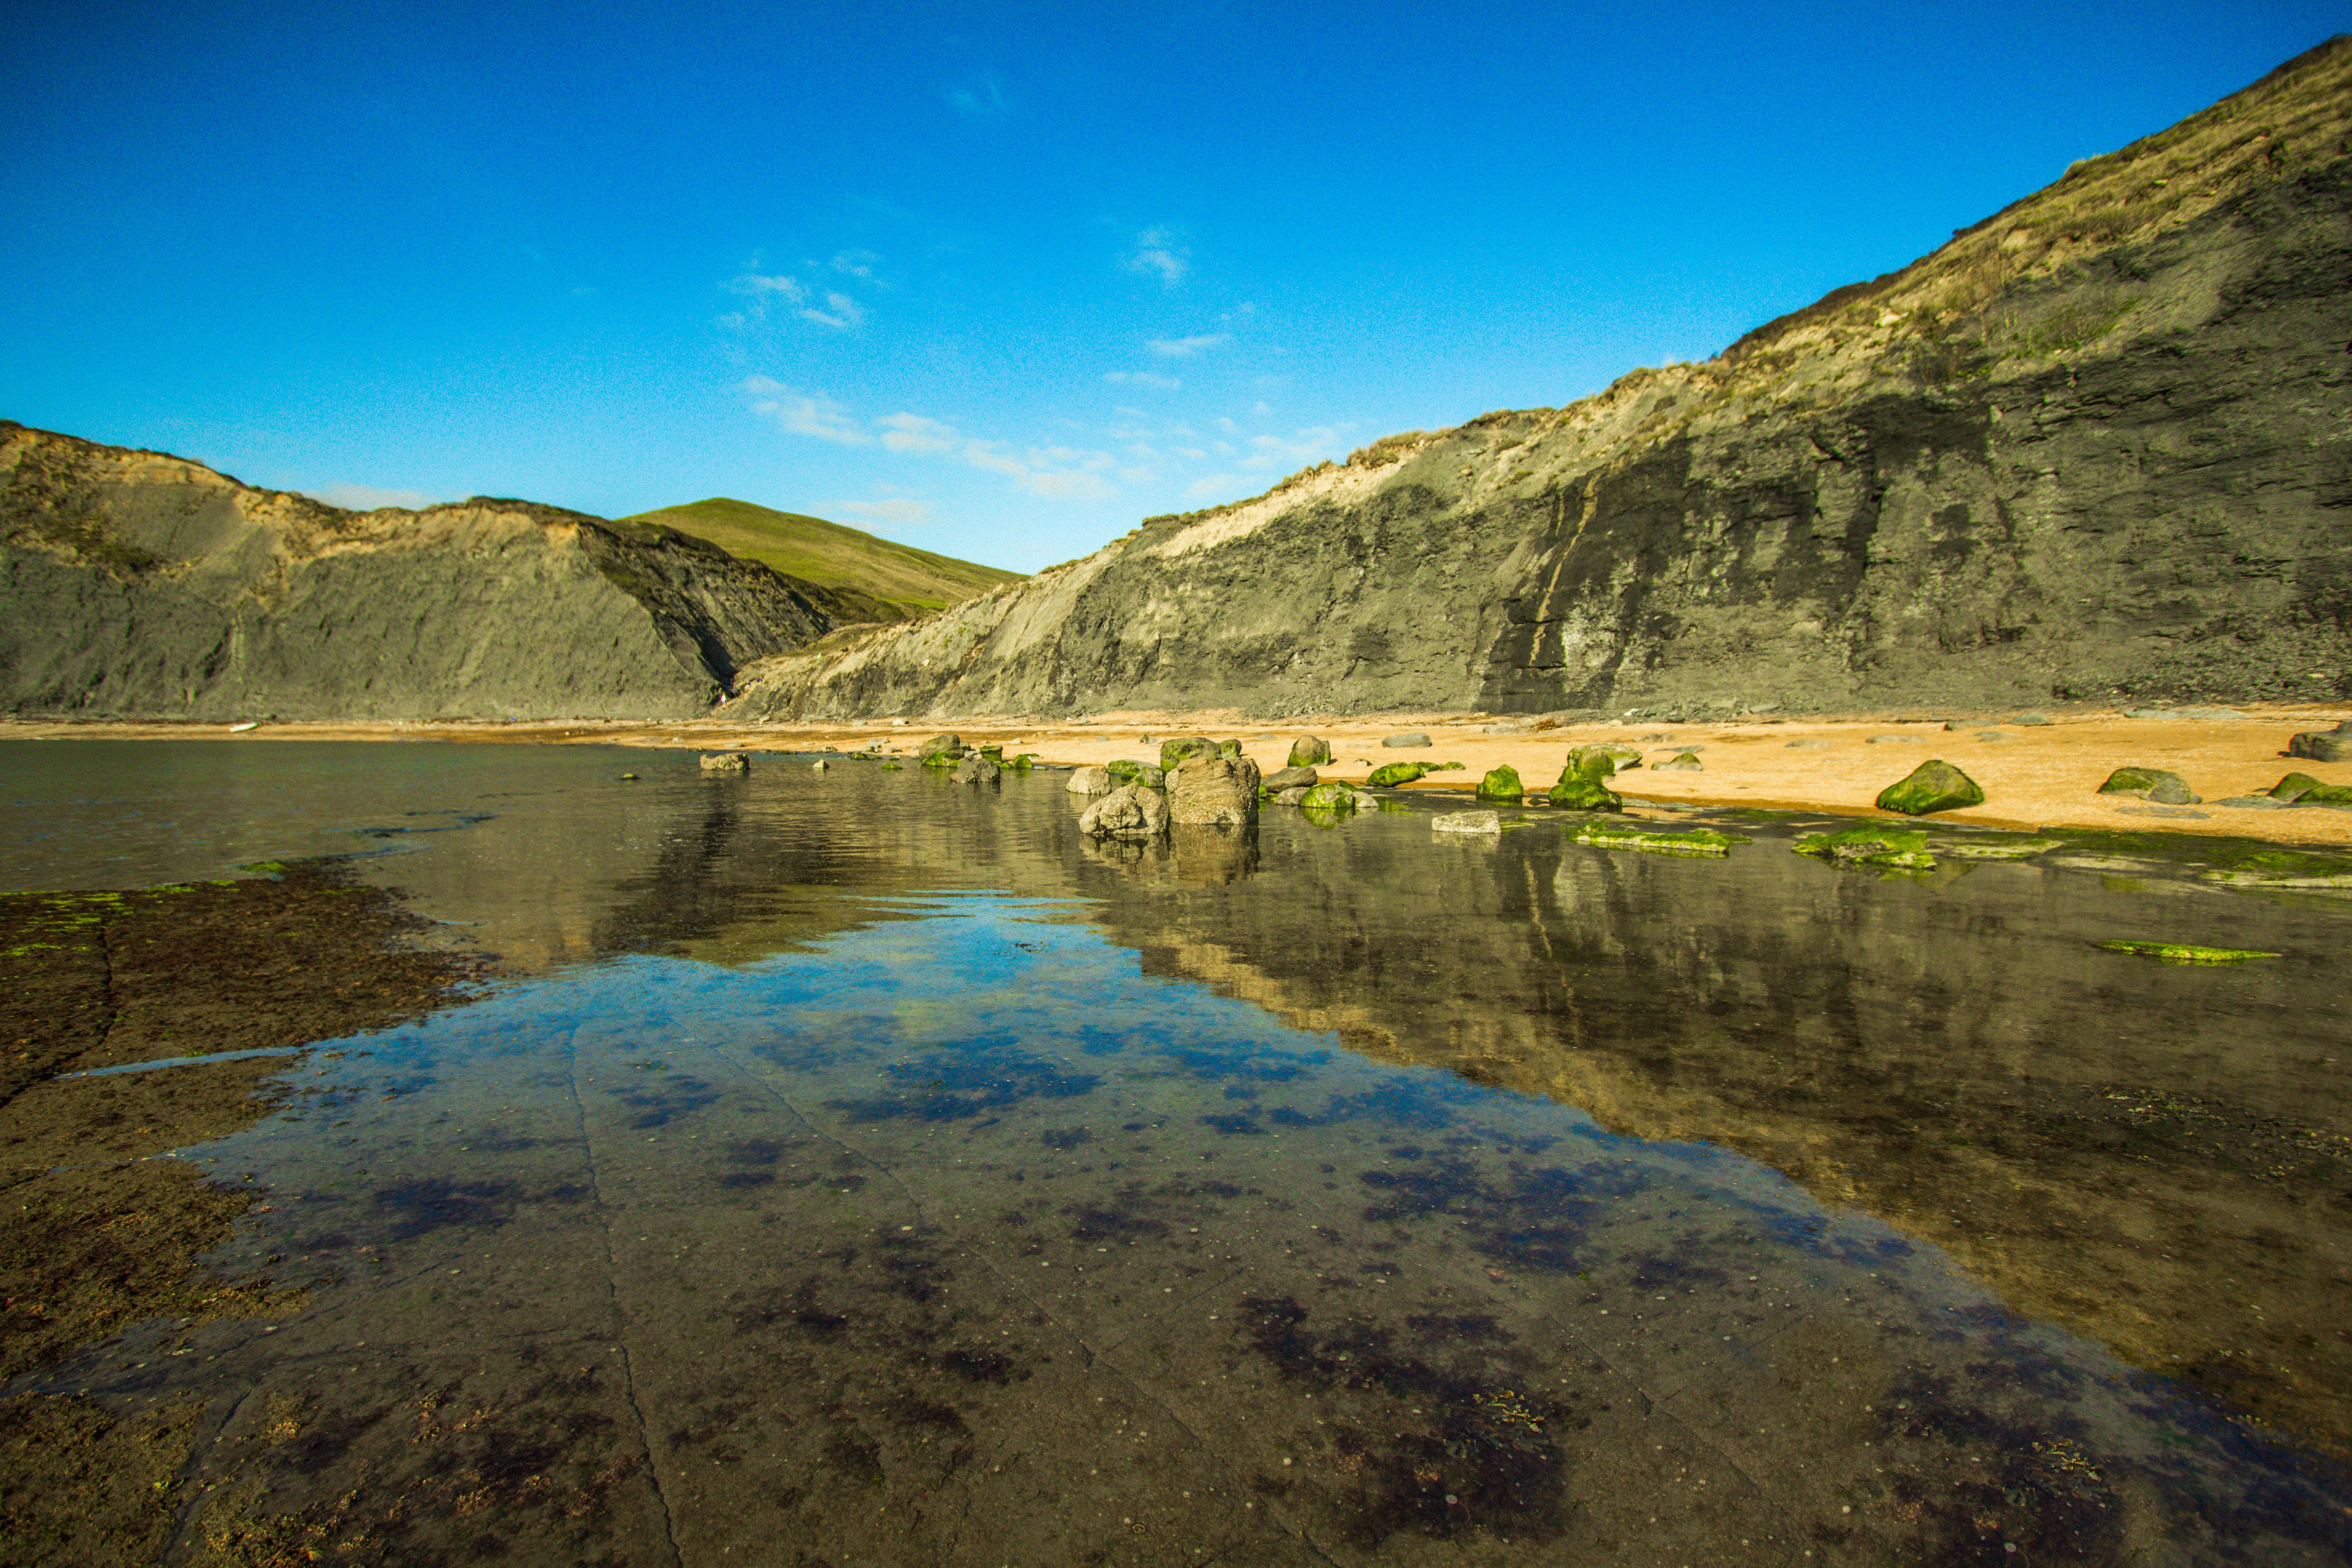
landscape, nature, wilderness, mountain, hill, lake, valley, mountain range, reflection, reservoir, national park, plain, grassland, plateau, fell, loch, ecosystem, dorset, tarn, jurassic coast, chapman's pool, mountainous landforms